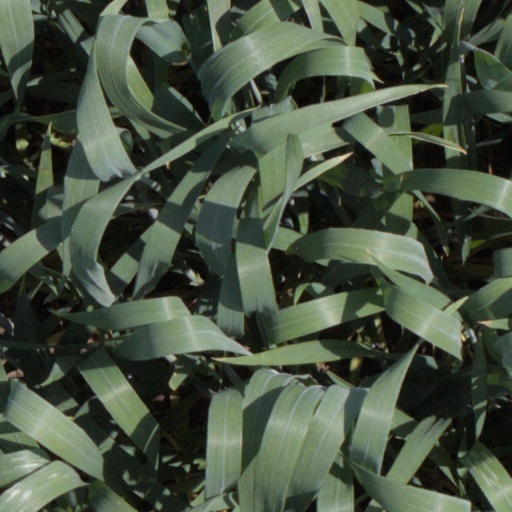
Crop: wheat